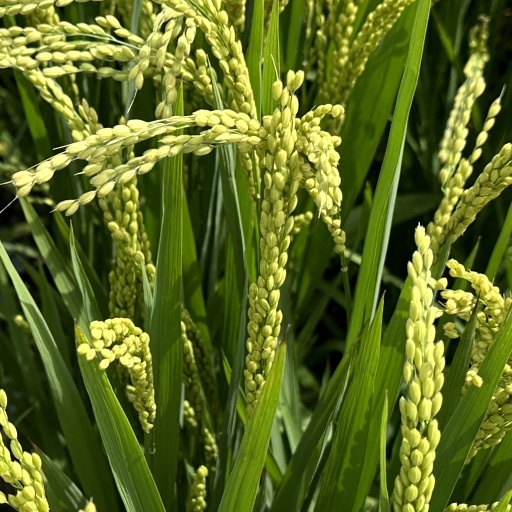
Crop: rice